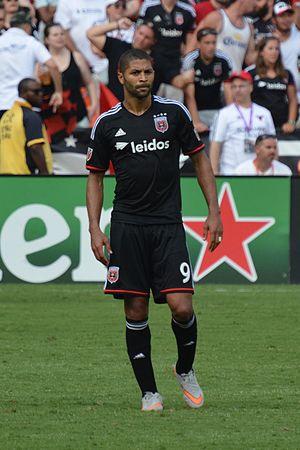
Álvaro Saborío est un footballeur international costaricien né le 25 mars 1982 à Ciudad Quesada. Cet attaquant s'est notamment illustré en MLS et a disputé plus de 100 matchs en sélection pour 35 buts inscrits.